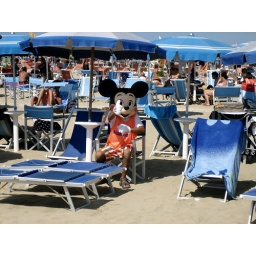
some weird micky mouse guy walking around taking pics with kids on the beach